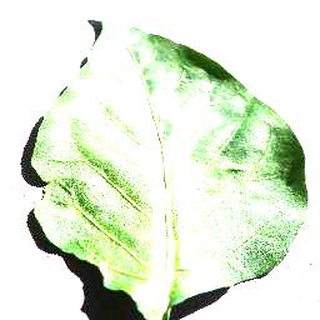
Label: healthy_bell_pepper